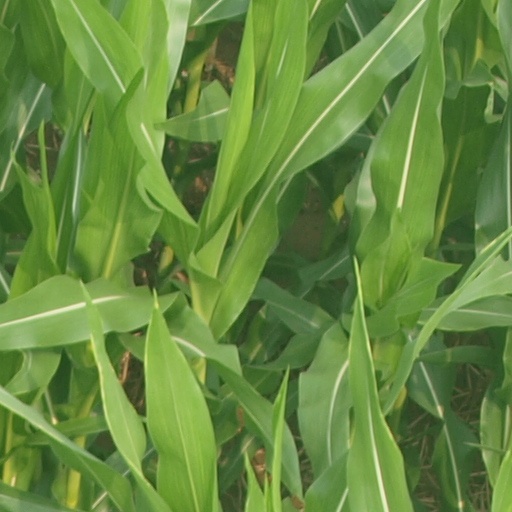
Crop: maize; corn